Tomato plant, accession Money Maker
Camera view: bottom (45 deg); turntable rotation: 0 degrees
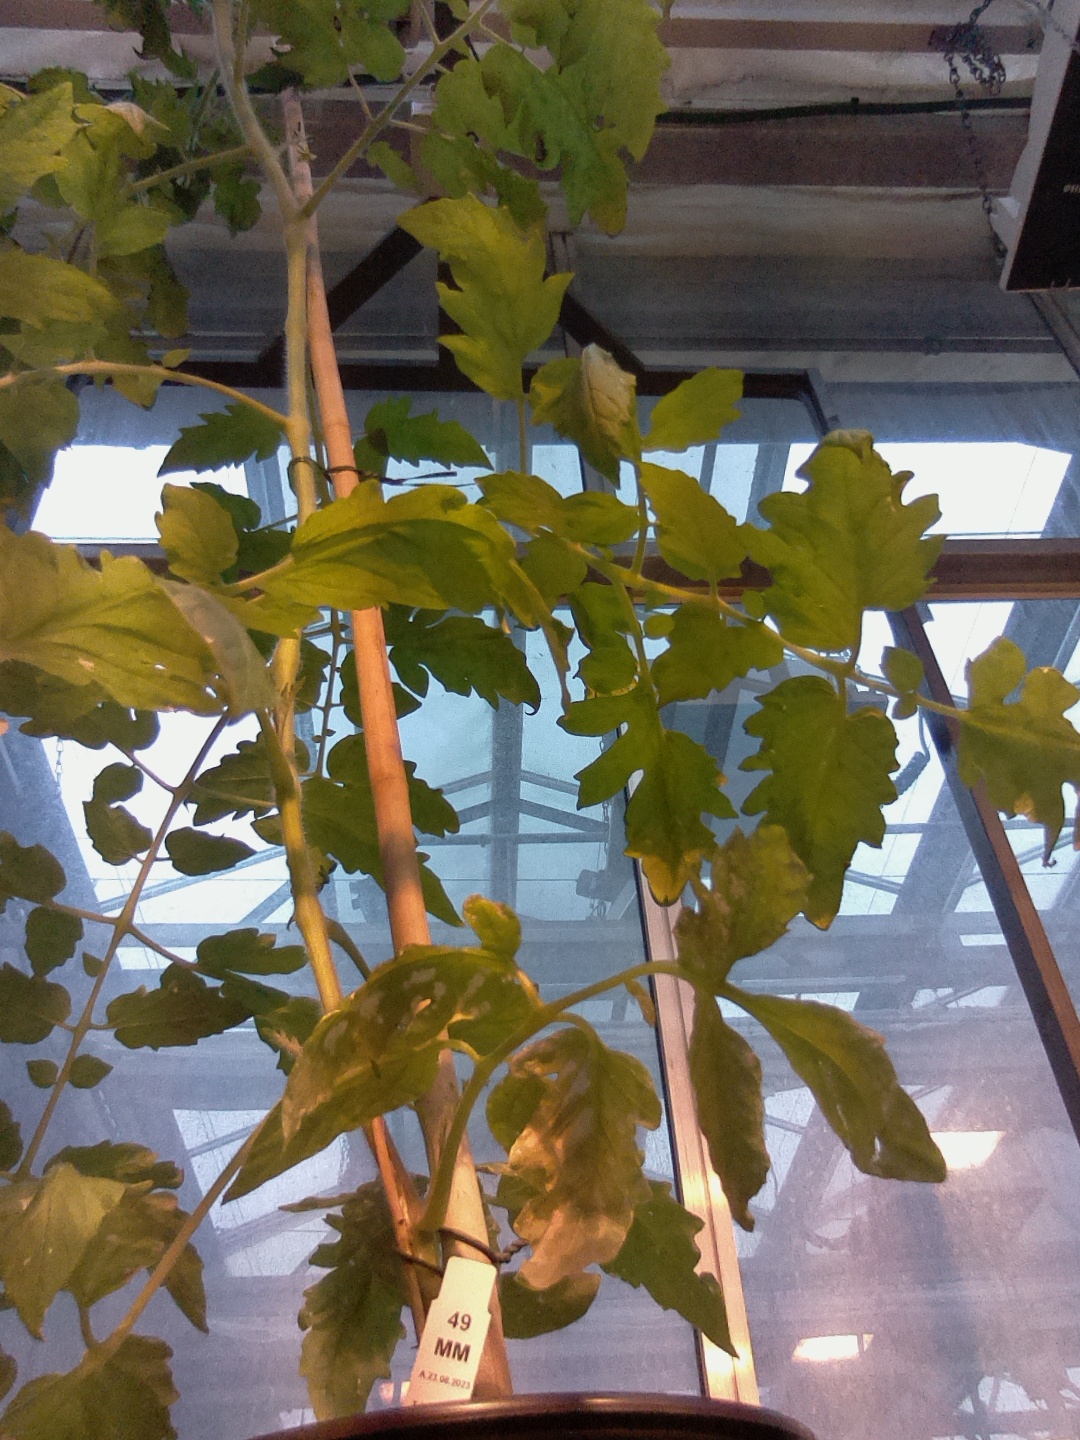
BBCH growth stage 55: 5 inflorescences visible